Dodge Viper (SR I)

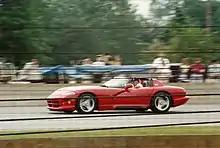
The pre-production Dodge Viper (SR I) as the pace car for the 1991 Indianapolis 500.

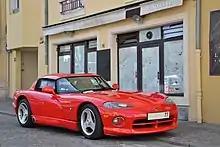
The lightweight hard top became an option for the Viper in 1994

The original Viper was intended to be a performance sports car. The project was started in 1988 at Chrysler's Advanced Design Studios, when then-president Bob Lutz suggested to Tom Gale that the company should consider the production of a modern Cobra. A clay model was created months later, and the car later appeared as a concept in 1989 at the North American International Auto Show. Chief engineer Roy Sjoberg was then directed to develop the car after public reactions of the initial concept were highly positive.